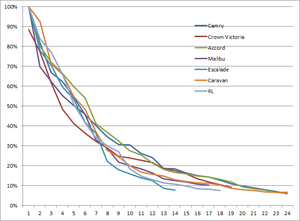
Les coûts internes d'automobile sont tous les dépenses payées par les conducteurs pour permettre de posséder et utiliser une automobile. Normalement, ces dépenses privées sont divisés par des coûts fixes ou permanents, et des coûts variables ou de fonctionnement. Les coûts fixes sont ceux-là qui ne dépendent pas de la distance parcourue par le véhicule et que le propriétaire doit payer pour maintenir le véhicule prêt à être utilisé sur la route, comme l'assurance ou les taxes routières. Les coûts variables sont ceux qui dépendent de l'utilisation de la voiture, comme le carburant ou les péages.